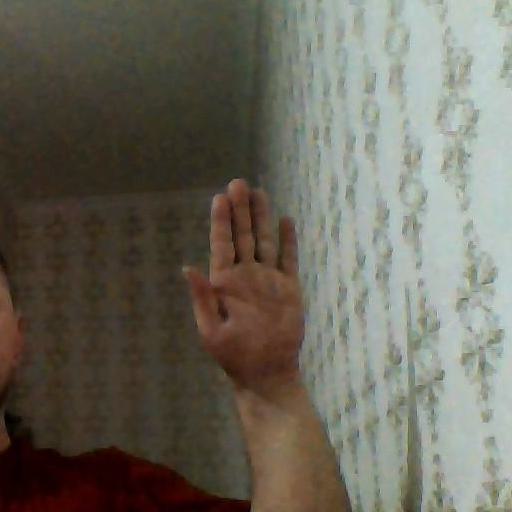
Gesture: stop